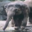
Label: elephant